John Selden

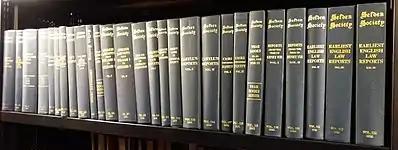
Volumes published by the Selden Society

In 1617, his "De dis Syris" was issued, and immediately established his fame as an orientalist. It is remarkable for its early use of the comparative method, on Semitic mythology. Also, in 1642, he published a part of the Arabic chronicle of Patriarch Eutychius of Alexandria, under the title "Eutychii Aegyptii, Patriarchae Orthodoxorum Alexandrini, ... ecclesiae suae origines". Controversial was the discussion in it of the absence in Alexandria of the distinction between priests and bishops, a burning issue in the debate at the time in the Church of England.